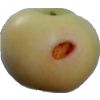
Label: Apple 6